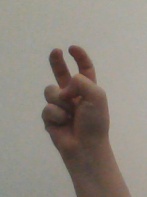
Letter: toot